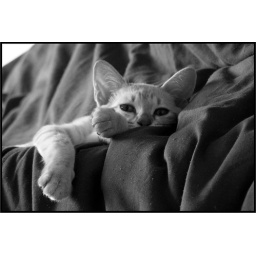
Stella again in black n white